Ita Buttrose

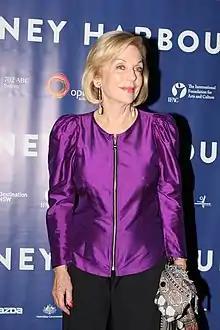
Buttrose at "La Traviata" at Handa Opera on Sydney Harbour 2012

Buttrose was appointed women's editor of the "Telegraph" at just 23 years old. In 1966 she won a racetrack fashion contest run by a rival newspaper, for which the first prize was an overseas trip, including a visit to Expo 67 in Montreal. Buttrose and her husband then stopped in England in 1967 where she worked for a time on the British national magazine "Woman's Own" before giving birth to her first child, a daughter, Kate. It was after her daughter's birth that she received a telegram from Sir Frank Packer, head of Australian Consolidated Press, offering her back her former job as women's editor at the "Telegraph". The family then returned to Australia.